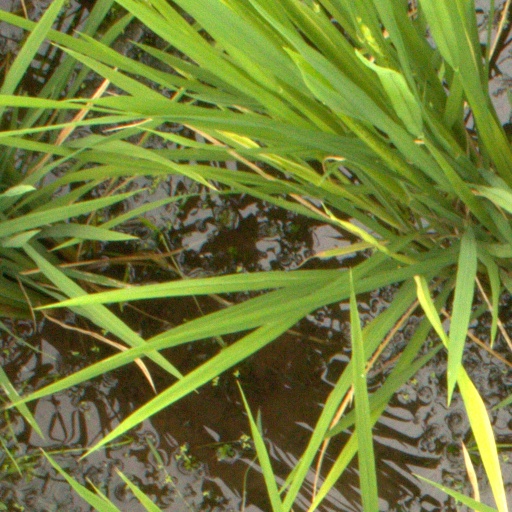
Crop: rice